Texas horned lizard

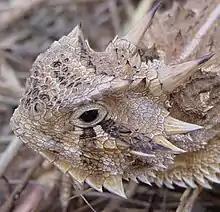
Texas horned lizard ("Phyrnosoma cornutum"), close up of the head

Like all horned lizards, Texas horned lizards are specialized predators. About 70% of the Texas horned lizard's diet is made up of harvester ants, though they supplement these with termites, beetles, and grasshoppers. Texas horned lizards possess a blood plasma factor that neutralizes harvester ant venom and are known to produce copious amounts of mucus in the esophagus and pharynx which function to embed and incapacitate swallowed ants. They perform an entire cycle of prey capture within one single feeding stage, that is commonly seen in other iguanian lizards. During retraction, the tongue and hyobranchium move ventrally, clearing the bolus of any intraoral contact as the ant is moved directly into the pharynx. In recent years, the species has declined by about 30% of its range, though it may be making a comeback. The decline is usually blamed on overuse of pesticides and the spread of nonnative, highly aggressive and fiercely territorial red imported fire ants. Both eradicate harvester ant colonies, destroying the lizard's principal source of food. The Texas horned lizard is now a protected species, and, in Texas, it is illegal to take, possess, transport or sell them without a special permit.